Samuel and Emma A. Ranshaw House

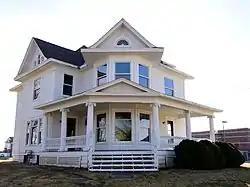

The Samuel and Emma A. Ranshaw House is a historic building in North Liberty, Iowa, United States. At the time this house was built in 1908, North Liberty was a small and prosperous farming community. The Ranshaws engaged Iowa City architect-builder Bernard Wickham to design and construct this transitional Free Classic subtype of the Queen Anne style. It is characterized by simple classical decorative details that were becoming popular in the early 20th-century, as opposed to the more elaborate elements of the Late Victorian style. It was a typical house that Wickham was building in this area. The farmstead on which it was built was surrounded by farm fields just to the west of the town. Suburban development now surrounds the house on its lot. In addition to the house, a concrete sidewalk and cistern cap with inlaid glass marbles that are set in geometric and floral patterns is included in the nomination. They were listed on the National Register of Historic Places in 2012.